Amadeus (film)

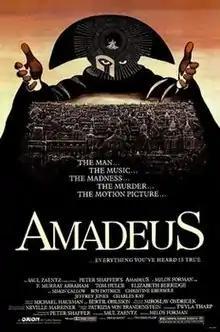
Theatrical release poster by Peter Sís

Amadeus is a 1984 American period biographical drama film directed by Miloš Forman, starring F. Murray Abraham and Tom Hulce. Peter Shaffer adapted it from his 1979 stage play "Amadeus", originally inspired by Alexander Pushkin's 1830 play "Mozart and Salieri". Shaffer described it as a "fantasia on [a real-life] theme", as it imagines a rivalry between two 18th century Vienna composers, Wolfgang Amadeus Mozart (Hulce) and Antonio Salieri (Abraham). Salieri struggles to reconcile his professional admiration and jealous hatred for Mozart, and resolves to ruin Mozart's career as his vengeance against God.